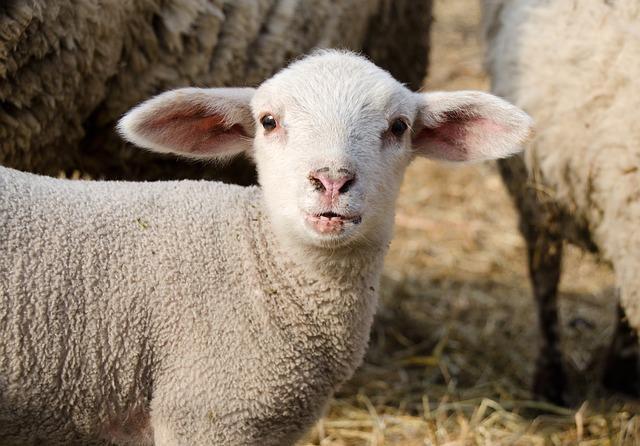
sheep